Ack du min moder

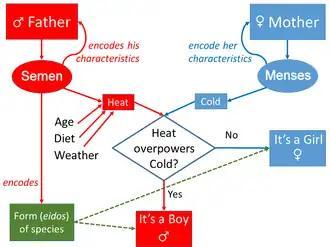
Diagram of Aristotle's theory of inheritance

Holmberg points out another curious feature of the song: the word "just" in "Just till min faders säng. Du första gnistan till mitt liv uptände;" ("just to my father's bed. You lit the first spark of my life"). Holmberg wonders why it would matter which man his mother had conceived Fredman with, namely, whether that differently-conceived son would still have been Fredman. It was then a matter in dispute. In the classical era, Hippocrates had proposed that both the mother and the father produced seeds which combined to form the embryo, whereas Aristotle had argued that form came entirely from the father, while the mother contributed only matter. In the 17th century, Descartes still shared this view, whereas Harvey's observations of eggs gave women a major role. Leeuwenhoek's observations of spermatozoa made it seem that men contributed more, as the living homunculus, containing a preformed human, joined the merely material egg. In the 18th century, Buffon began with an Aristotelian viewpoint but moved towards the egg hypothesis. Holmberg notes that Epistle 27 indicates that Fredman thought he was shaped by his father: ("Feel there [in my face and limbs] my father, feel there his spirit"); and that Bellman may have chosen to characterise Fredman as holding an old-fashioned viewpoint.